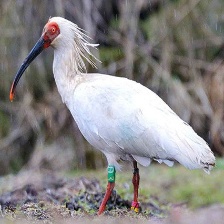
Species: ASIAN CRESTED IBIS
Scientific name: NIPPONIA NIPPON